Jacob Young

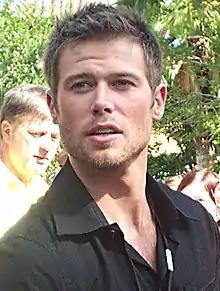
Young at the 2005 ABC Super Soap Weekend

Jacob Wayne Young (born September 10, 1979) is an American actor and producer. He is a five-time Daytime Emmy Award nominee, winning once in 2002 for his role as Lucky Spencer in the soap opera "General Hospital" (2000–2003). He is best known for his roles as Rick Forrester in the soap opera "The Bold and the Beautiful" (1997–1999, 2011–2018) and JR Chandler in the soap opera "All My Children" (2003–2011).